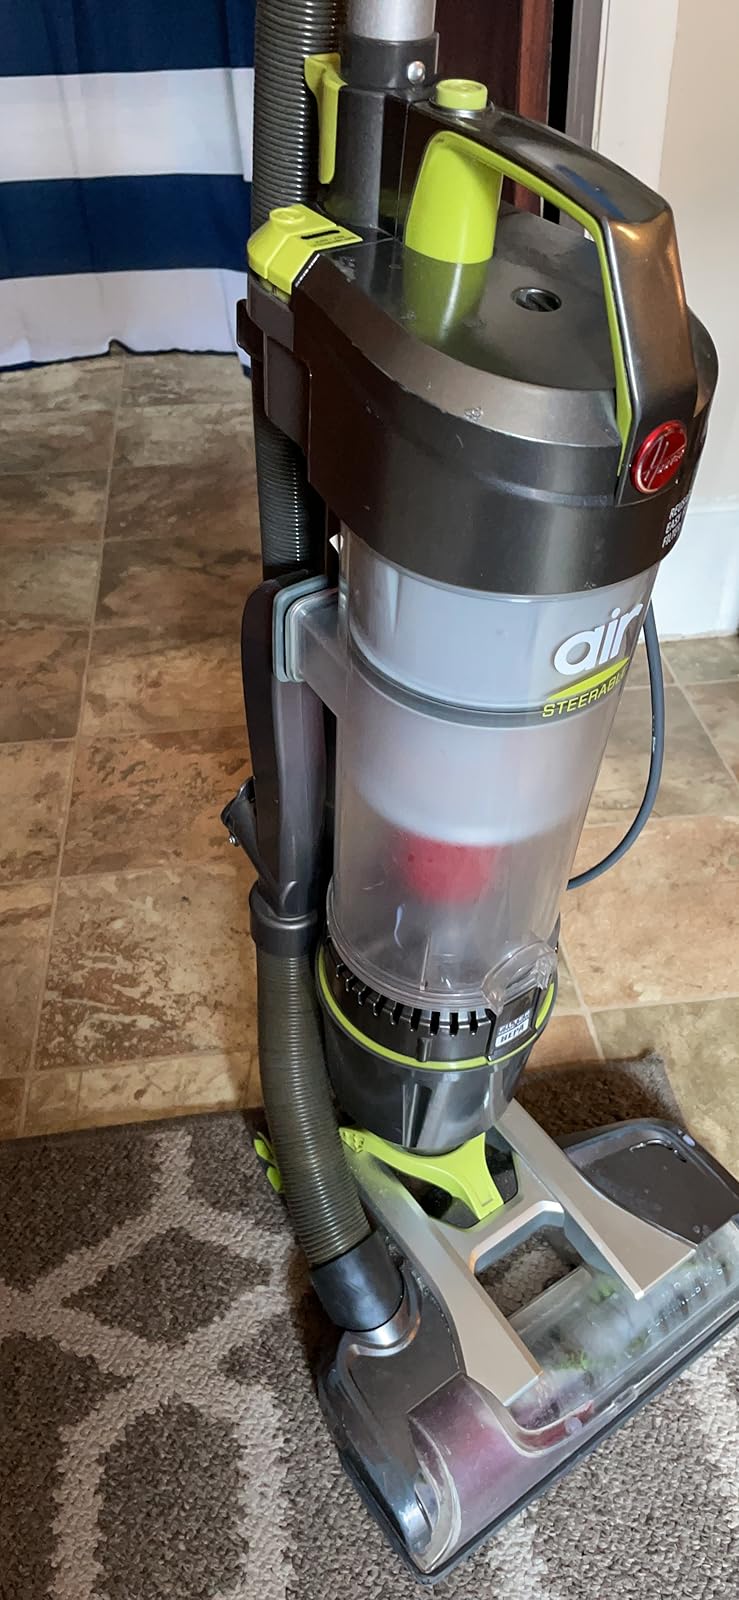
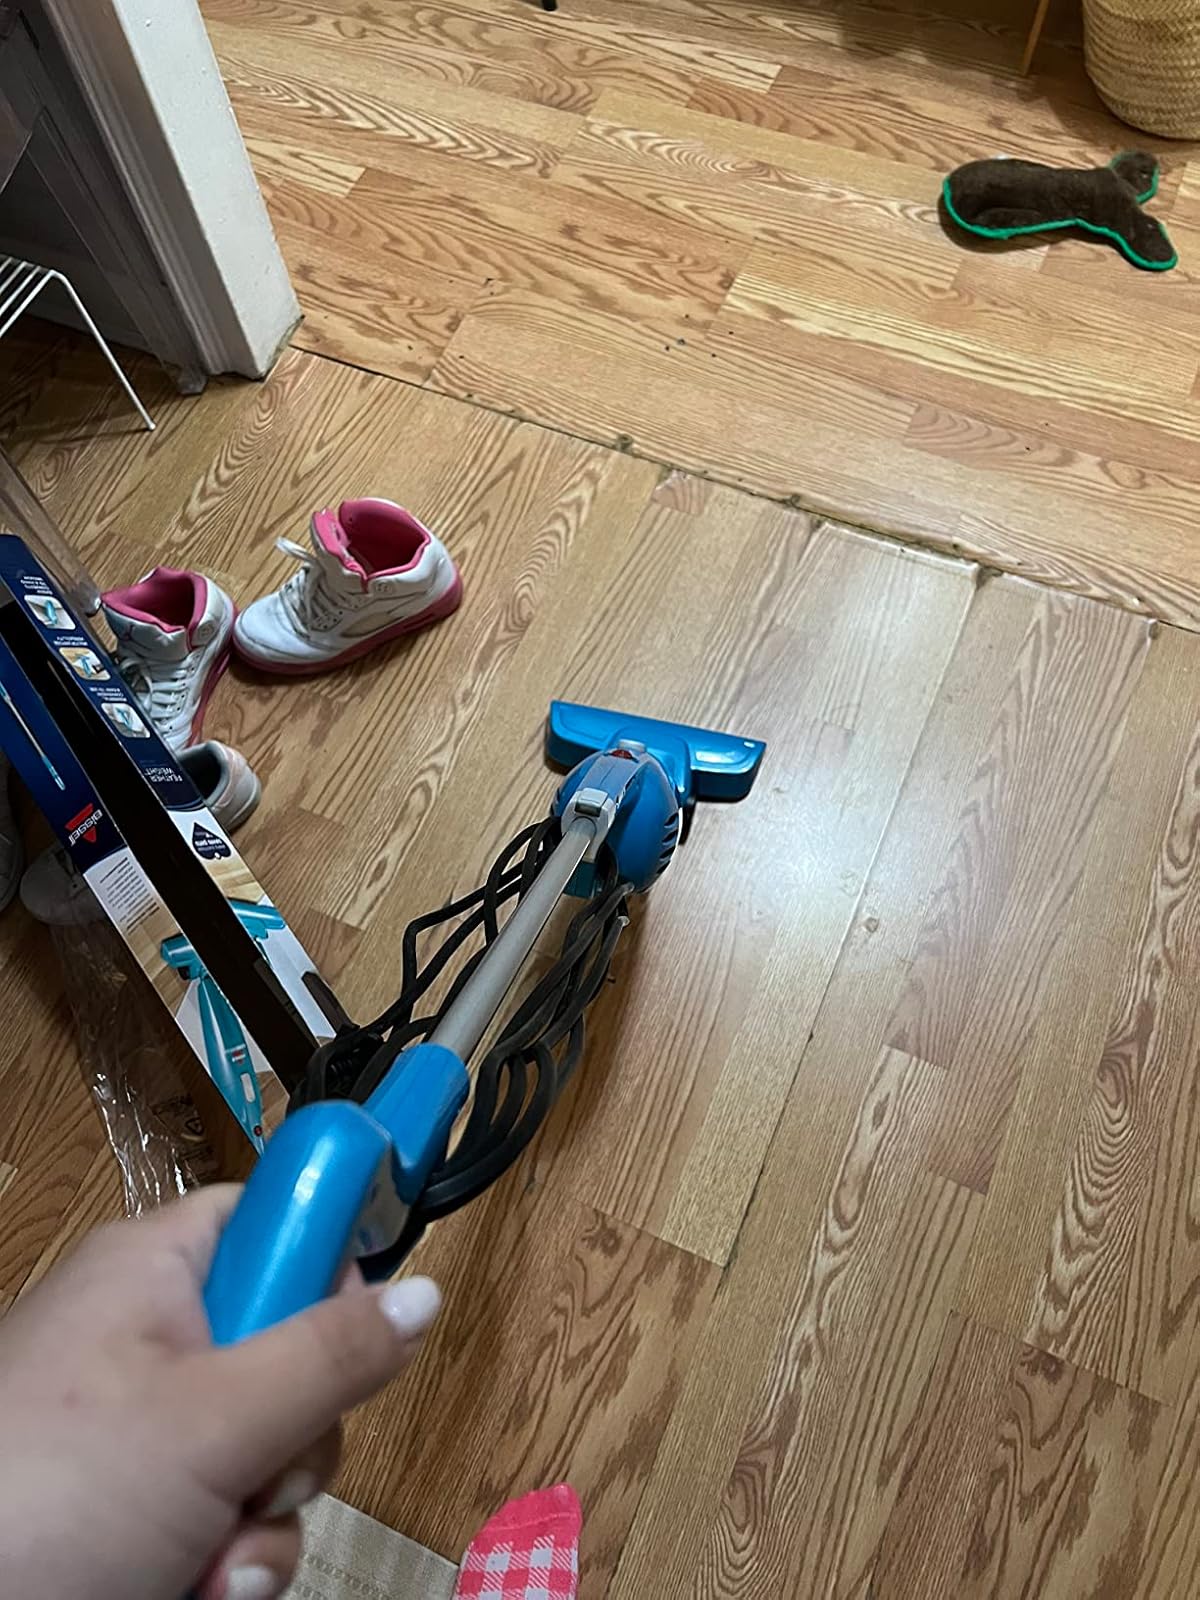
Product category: items_vacuum
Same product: no